Pentatonic scale

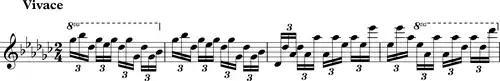
Chopin Etude Op. 10 No. 5

For example, the slendro anhemitonic scale and its modes of Java and Bali are said to approach, very roughly, an equally-tempered five-note scale, but their tunings vary dramatically from gamelan to gamelan.